USS Stump

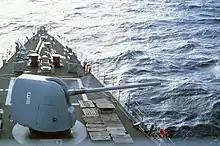
USS "Stump"'s 5-inch gun in 1988

In 1988, "Stump" deployed to the Mediterranean as part of the carrier battle group (MED 3–88). In April, and on 48-hour notice, "Stump" was directed to detach and proceed to the Persian Gulf to replace the which had suffered extensive damage from a naval mine explosion. After returning from the Gulf "Stump" was dispatched to meet and escort the "Mighty Savant II" carrying the damaged "Samuel B. Roberts" from the Suez canal to Rota Spain during part of its return journey to the US for repairs. "Stump" returned to Norfolk, Virginia, in August. "Stump" was underway again in October for six weeks of Caribbean law enforcement operations where she performed a rescue of a sinking drug runner and recovered a shipment of Marijuana, 80 bales of Marijuana were recovered for destruction before the boat sank. "Stump" was also credited with the identification of a low flying plane whose inspection upon landing in the US accounted for the recovery of several hundred kilos of Cocaine. In December, "Stump" was presented her second consecutive Battle "E" award by Rear Admiral Donnell, commander of the Naval Surface Force U.S. Atlantic Fleet. In October 1989, "Stump" again deployed to the Mediterranean as part of the carrier battle group (MED 1–90). During this deployment, "Stump" was extremely successful in conducting anti-submarine warfare exercises and was once again presented the "Hookem" award for excellence in undersea warfare.